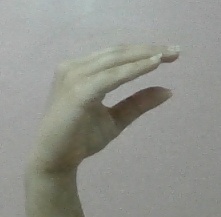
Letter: jeem